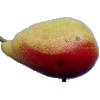
Label: Pear 2